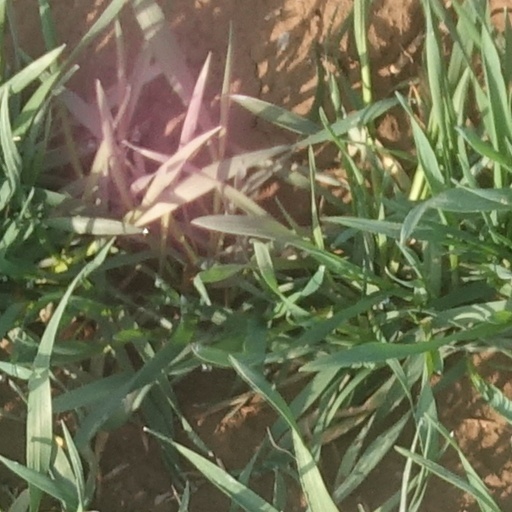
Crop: wheat